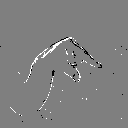
ASL letter: q